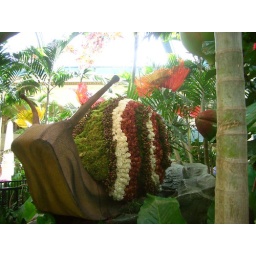
a snail made of roses in the Bellagio atrium; watered by computer 2,000 times a day